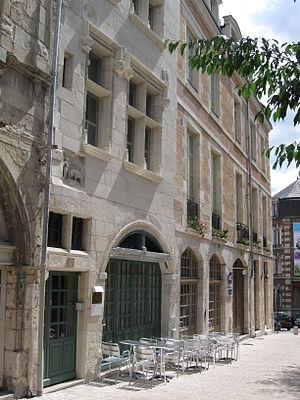
Maisons anciennes restaurées, place du Châtelet, Orléans, Loiret, France
La place du Châtelet est une place du centre-ville de la ville française d'Orléans, située sur la rive droite de la Loire, en amont du pont George-V.
Orléans [ɔʁleɑ̃] est une commune française du centre-nord de la France, située à environ 120 kilomètres au sud de Paris. Siège du conseil de la métropole d'Orléans, la ville est également le chef-lieu du département du Loiret et de la région Centre-Val de Loire, ce qui en fait la métropole la plus proche de Paris.